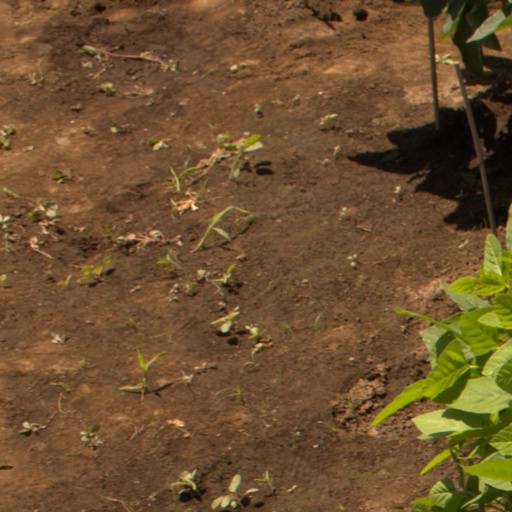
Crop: soybean